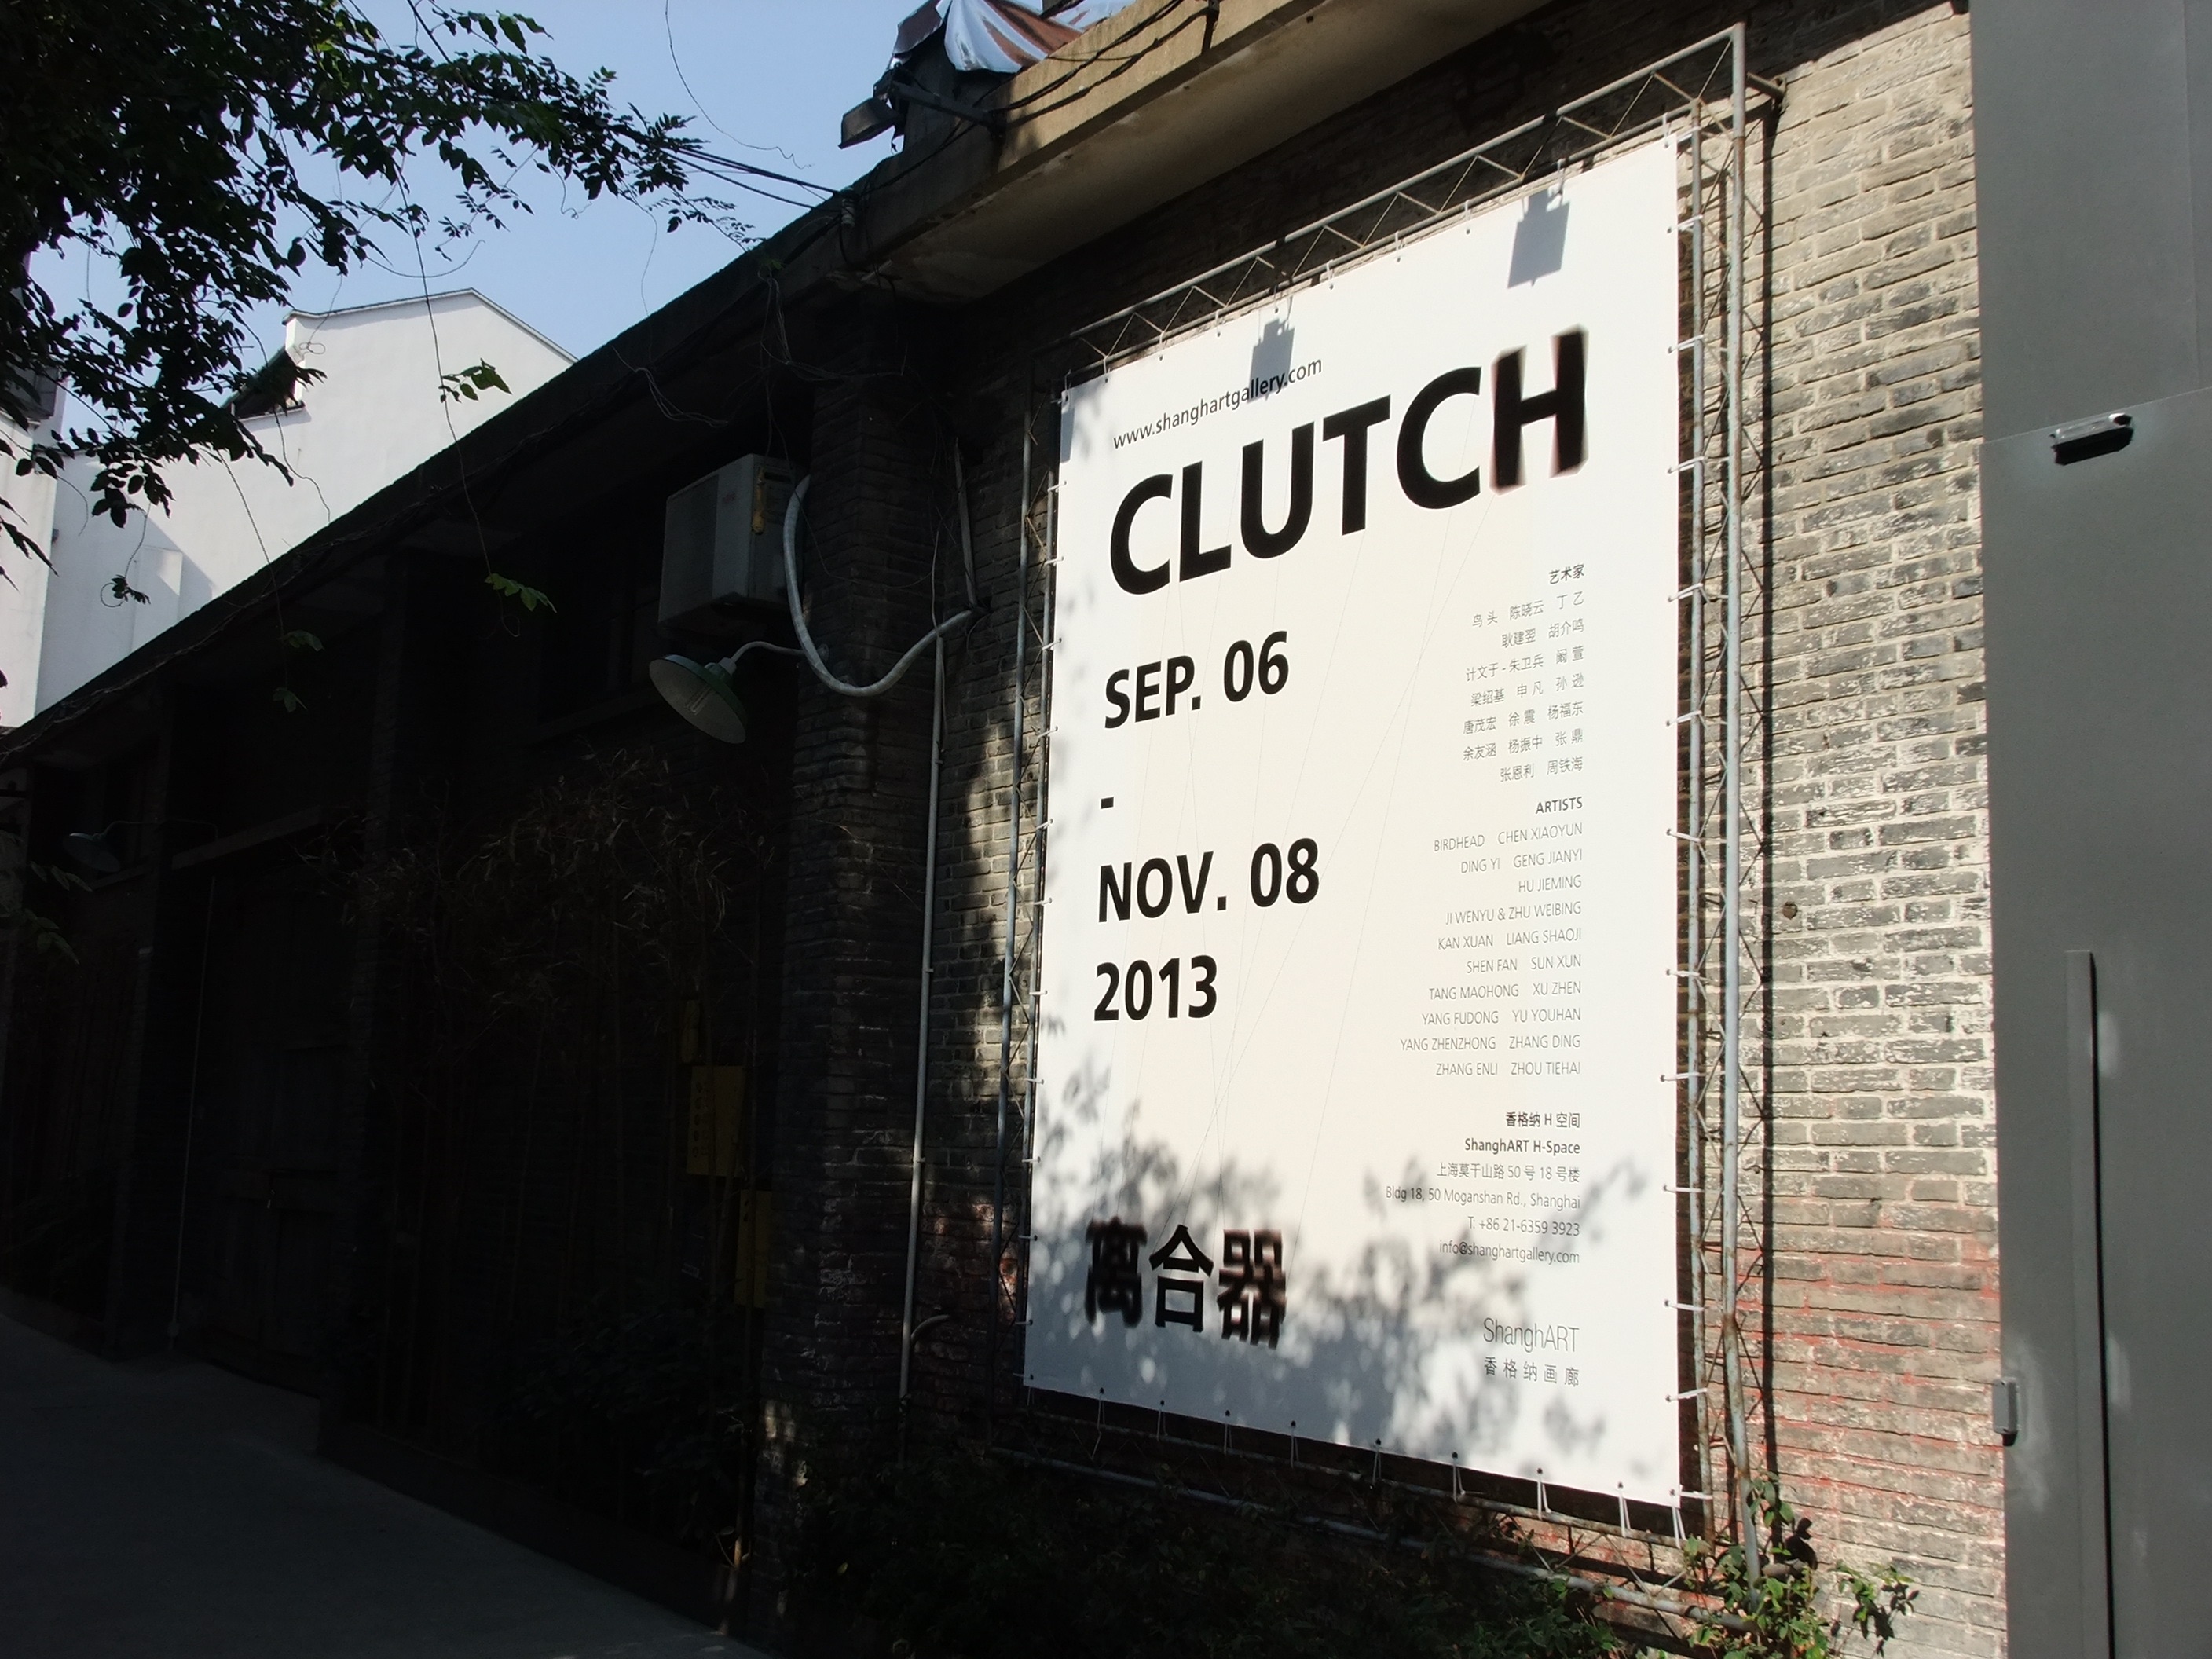
road, street, advertising, transport, sign, signage, urban area